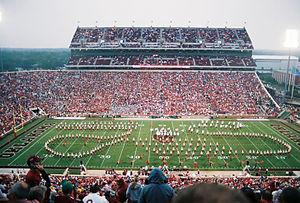
L'Oklahoma est un État du Centre Sud des États-Unis. Il est bordé au nord par le Colorado et le Kansas, à l'est par le Missouri et l'Arkansas, à l'ouest par le Nouveau-Mexique et au sud par le Texas dont il est séparé par la rivière Rouge du Sud. Avec une population estimée à 3 956 971 habitants en 2018 et une superficie de 181 195 km², l'Oklahoma est le 28ᵉ État le plus peuplé et le 20ᵉ plus grand de la Fédération. Le nom de l'État vient des mots chacta okla et homa, signifiant « peuple rouge ». L'Oklahoma est aussi connu par son surnom : The Sooner State. Formé par l'unification du Territoire de l'Oklahoma et du Territoire indien, il est devenu le 46ᵉ État des États-Unis le 16 novembre 1907. Ses habitants sont appelés Oklahomans et Oklahoma City est sa capitale ainsi que la ville la plus peuplée.